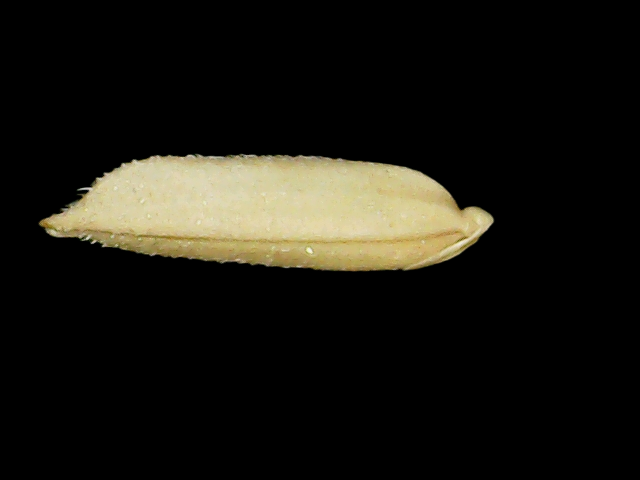
Rice variety: Binadhan19